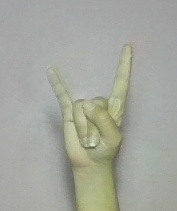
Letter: la